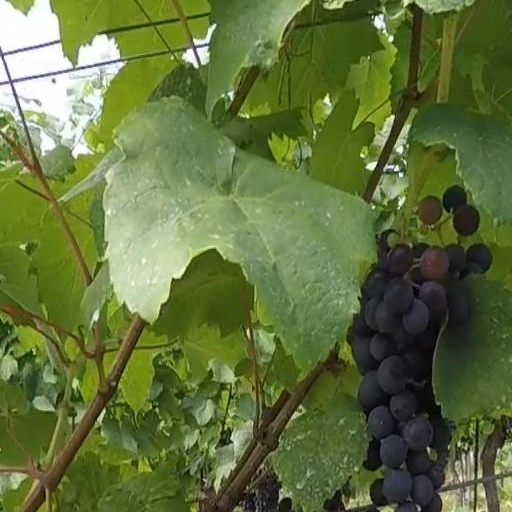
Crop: grape